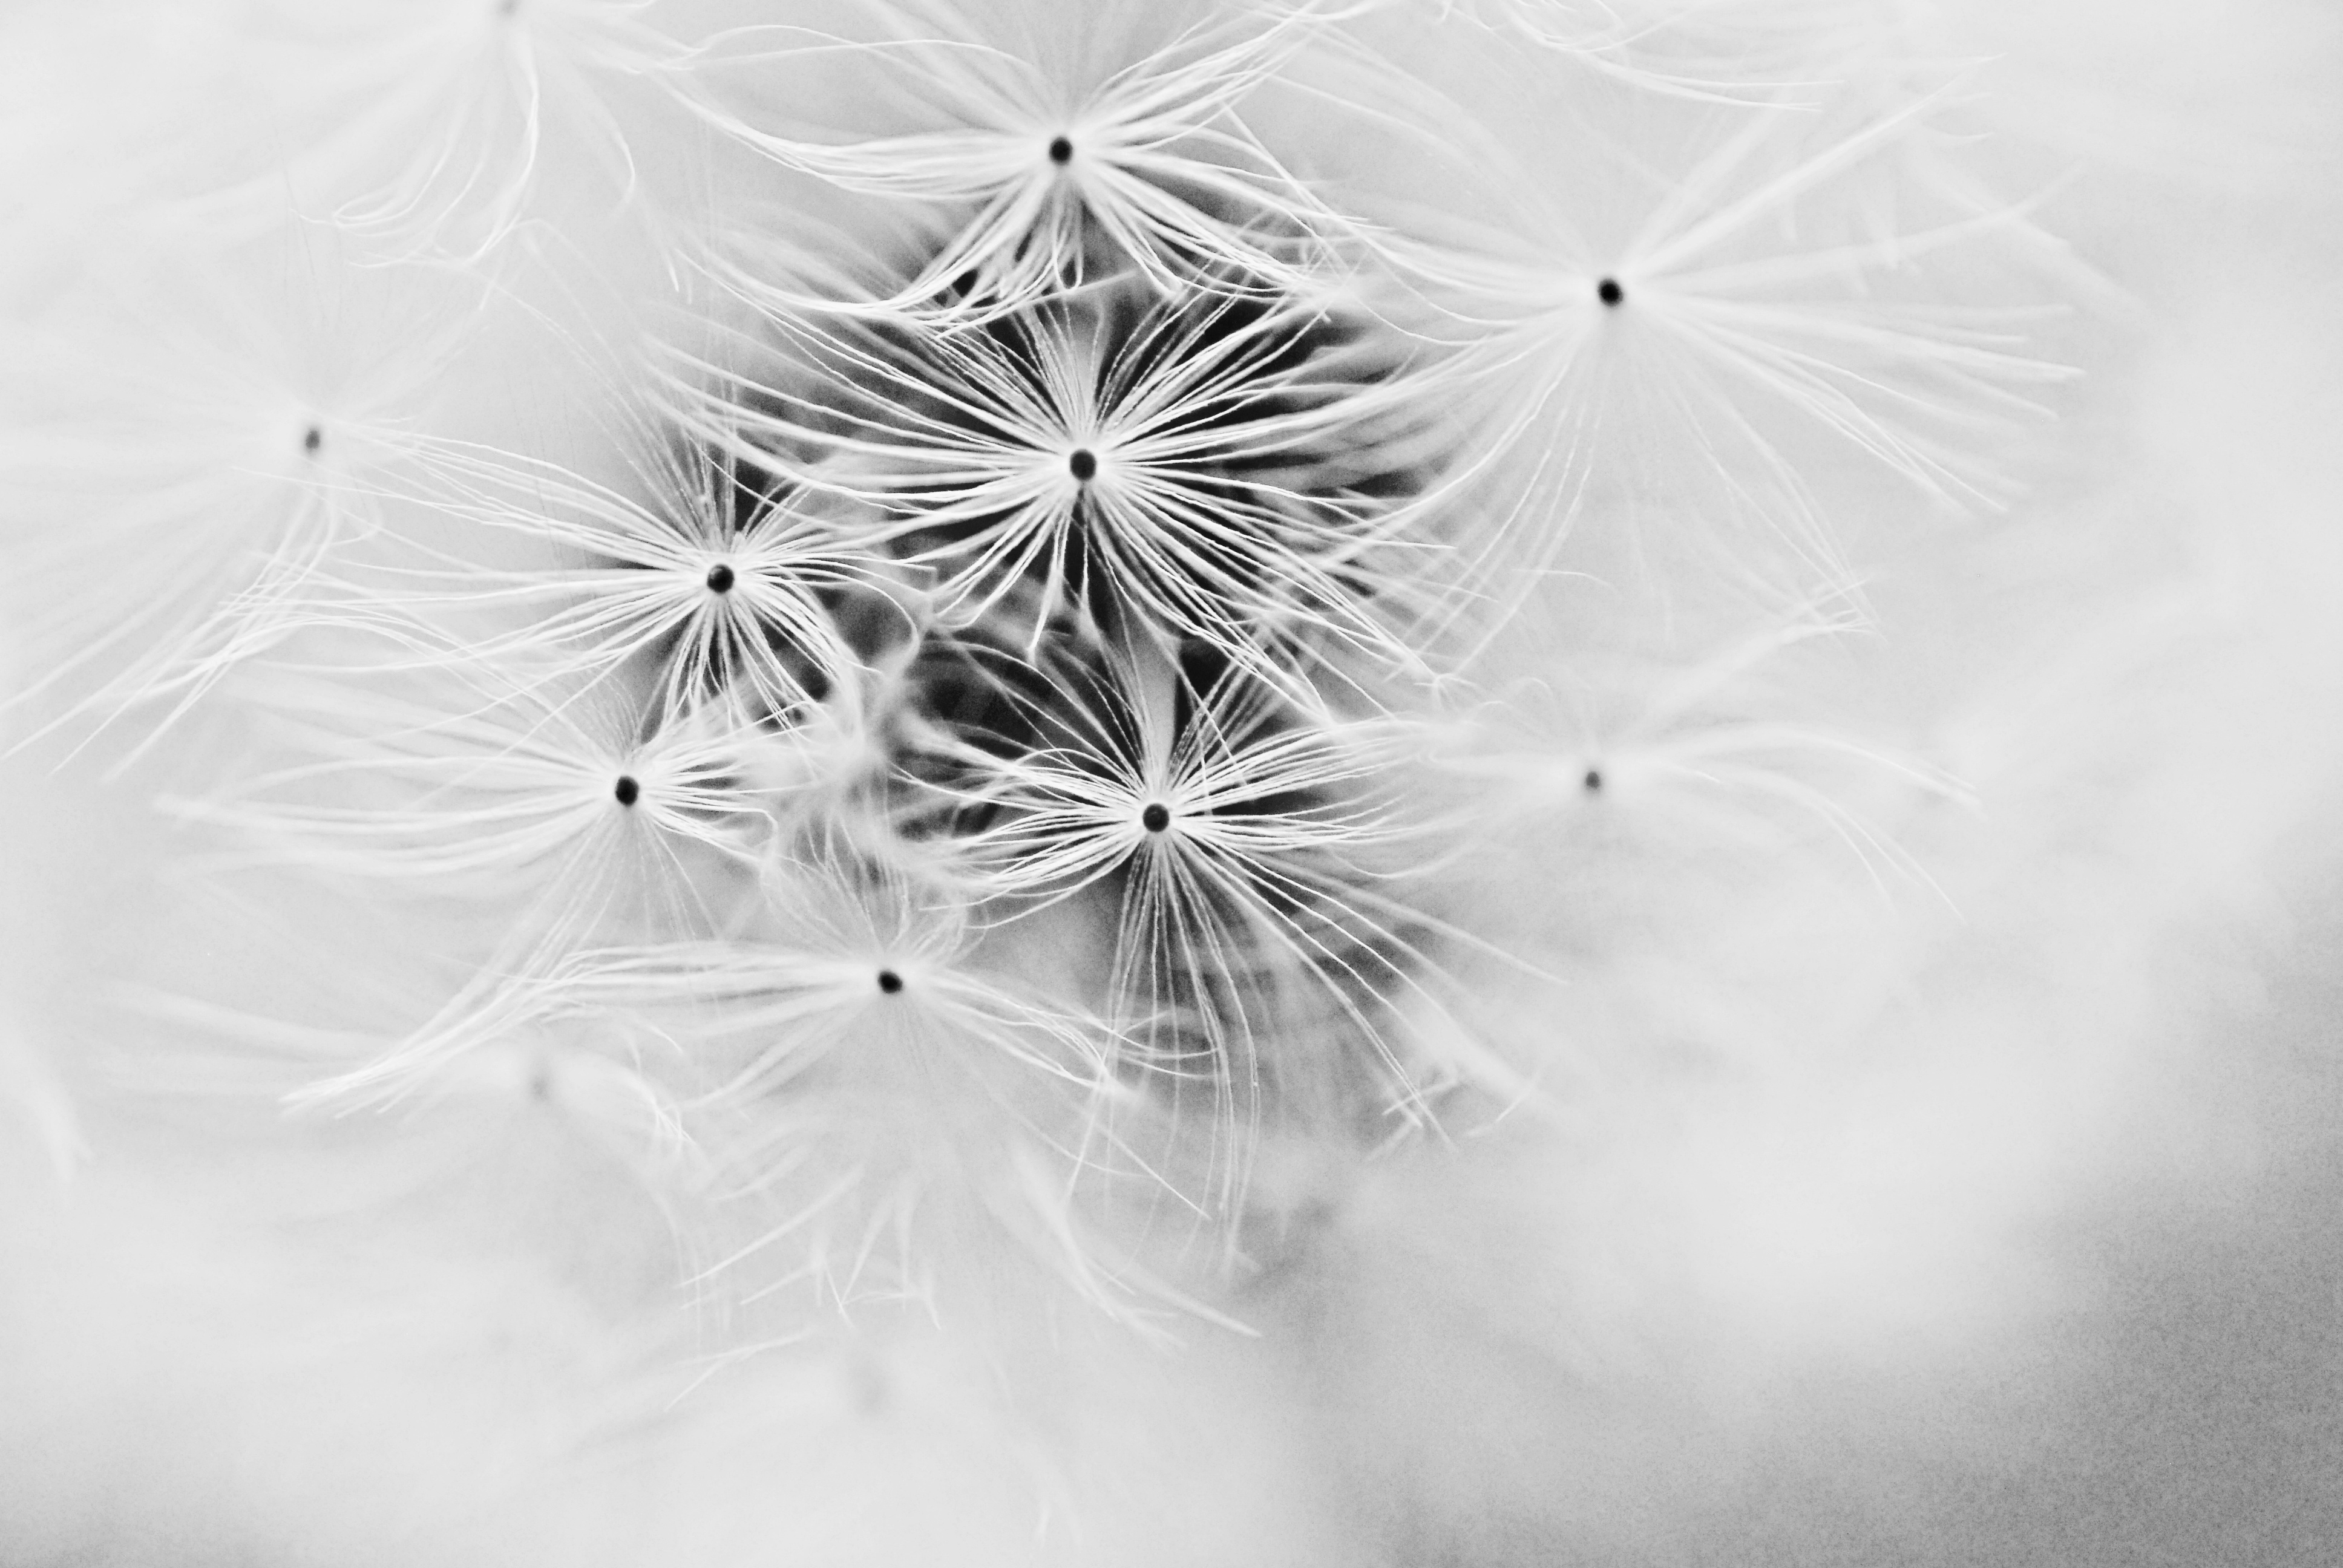
black and white, plant, white, photography, dandelion, leaf, flower, line, black, monochrome, circle, close up, eye, shape, macro photography, flowering plant, daisy family, monochrome photography, atmosphere of earth